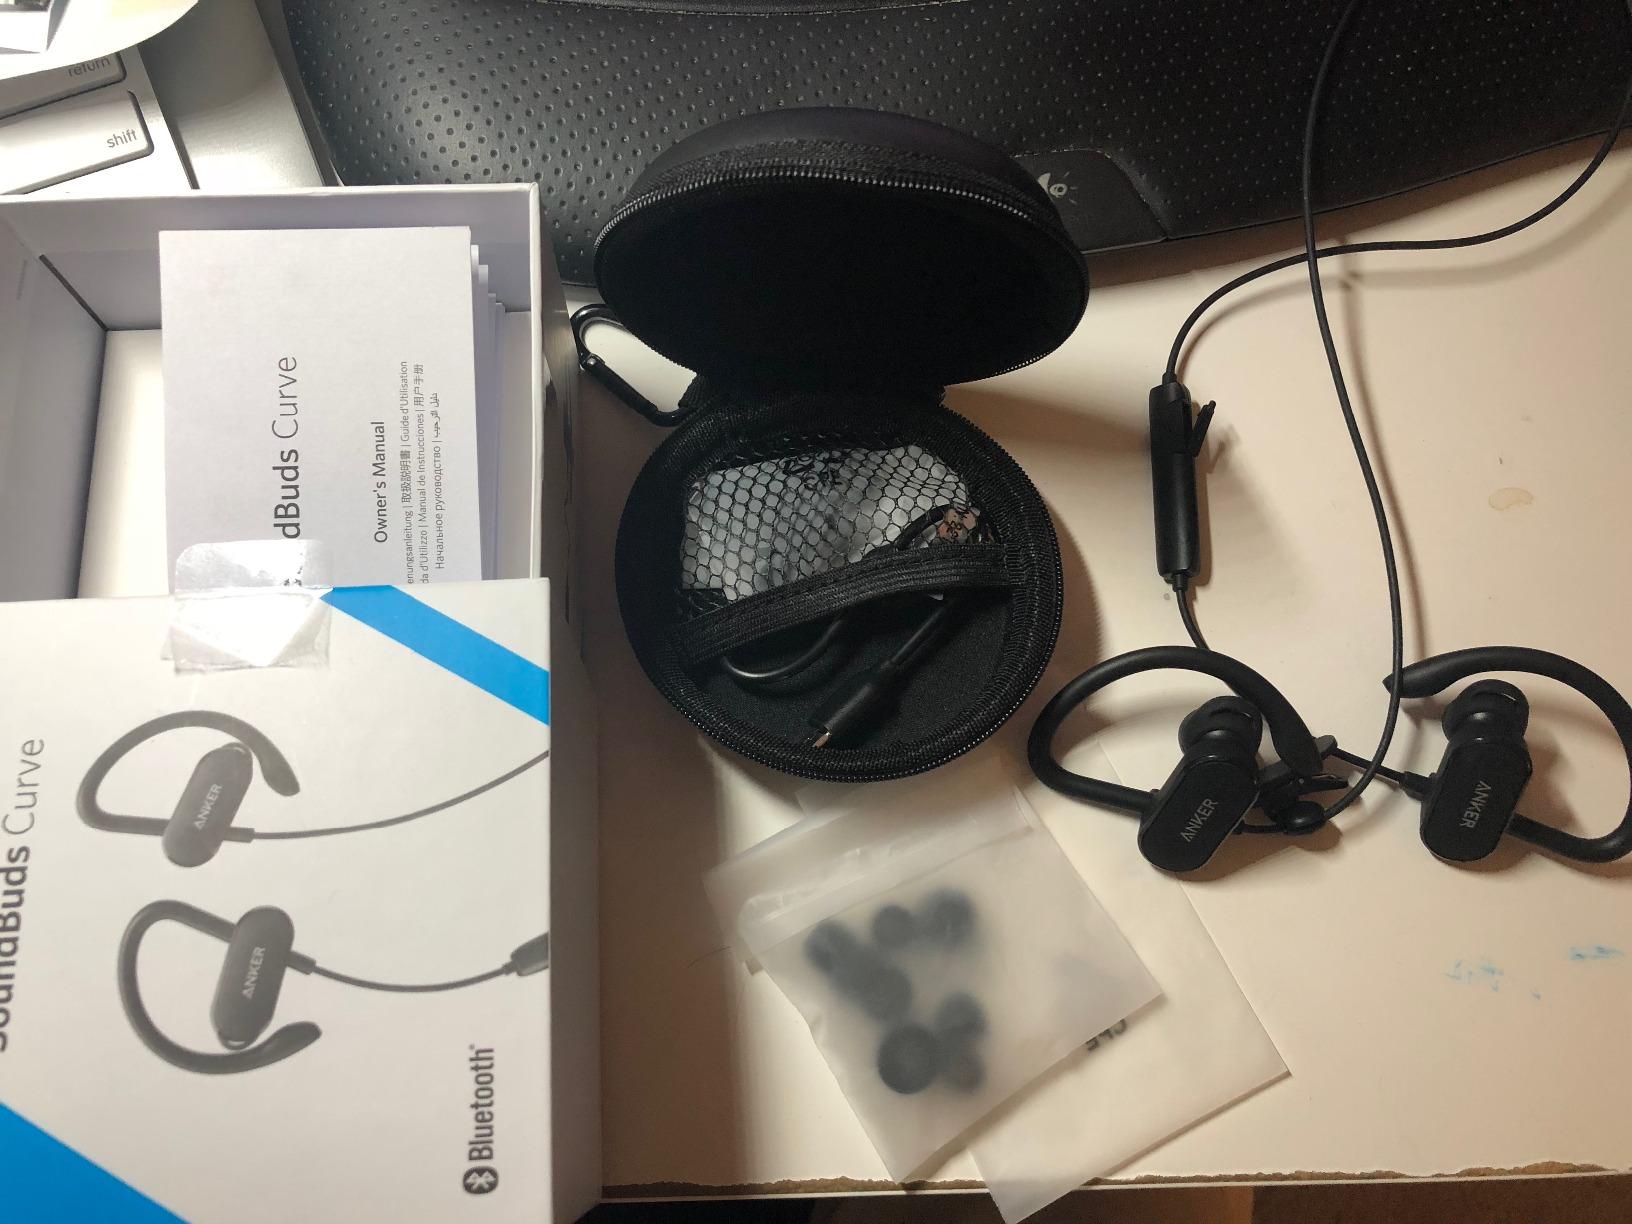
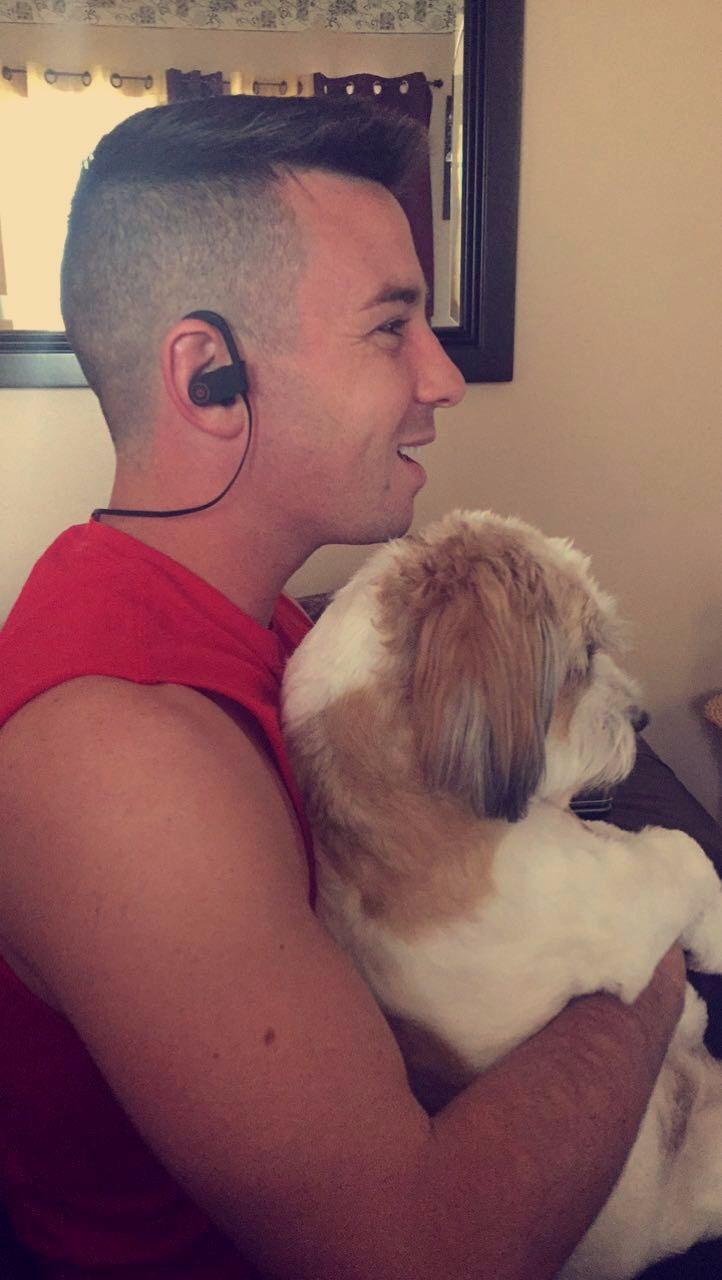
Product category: headphones
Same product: no